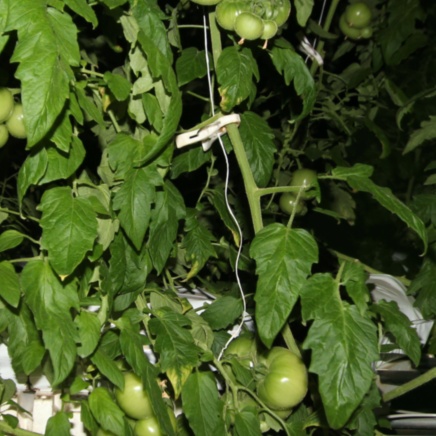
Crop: tomato